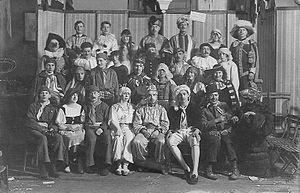
La Mi-Carême 1925 à Tinchebray.
La Mi-Carême est une fête carnavalesque traditionnelle, d'origine française.